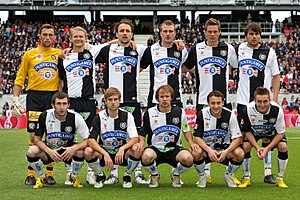
SK Sturm Graz / Eksterne henvisninger
SK Sturm Graz, 2010
Sportklub Sturm Graz er en østrigsk fodboldklub fra byen Graz i Steiermark. Klubben spiller i landets bedste liga, den østrigske Bundesliga, og har hjemmebane på UPC-Arena. Klubben blev grundlagt i 1909, og har siden da vundet to østrigske mesterskaber og tre pokaltitler.